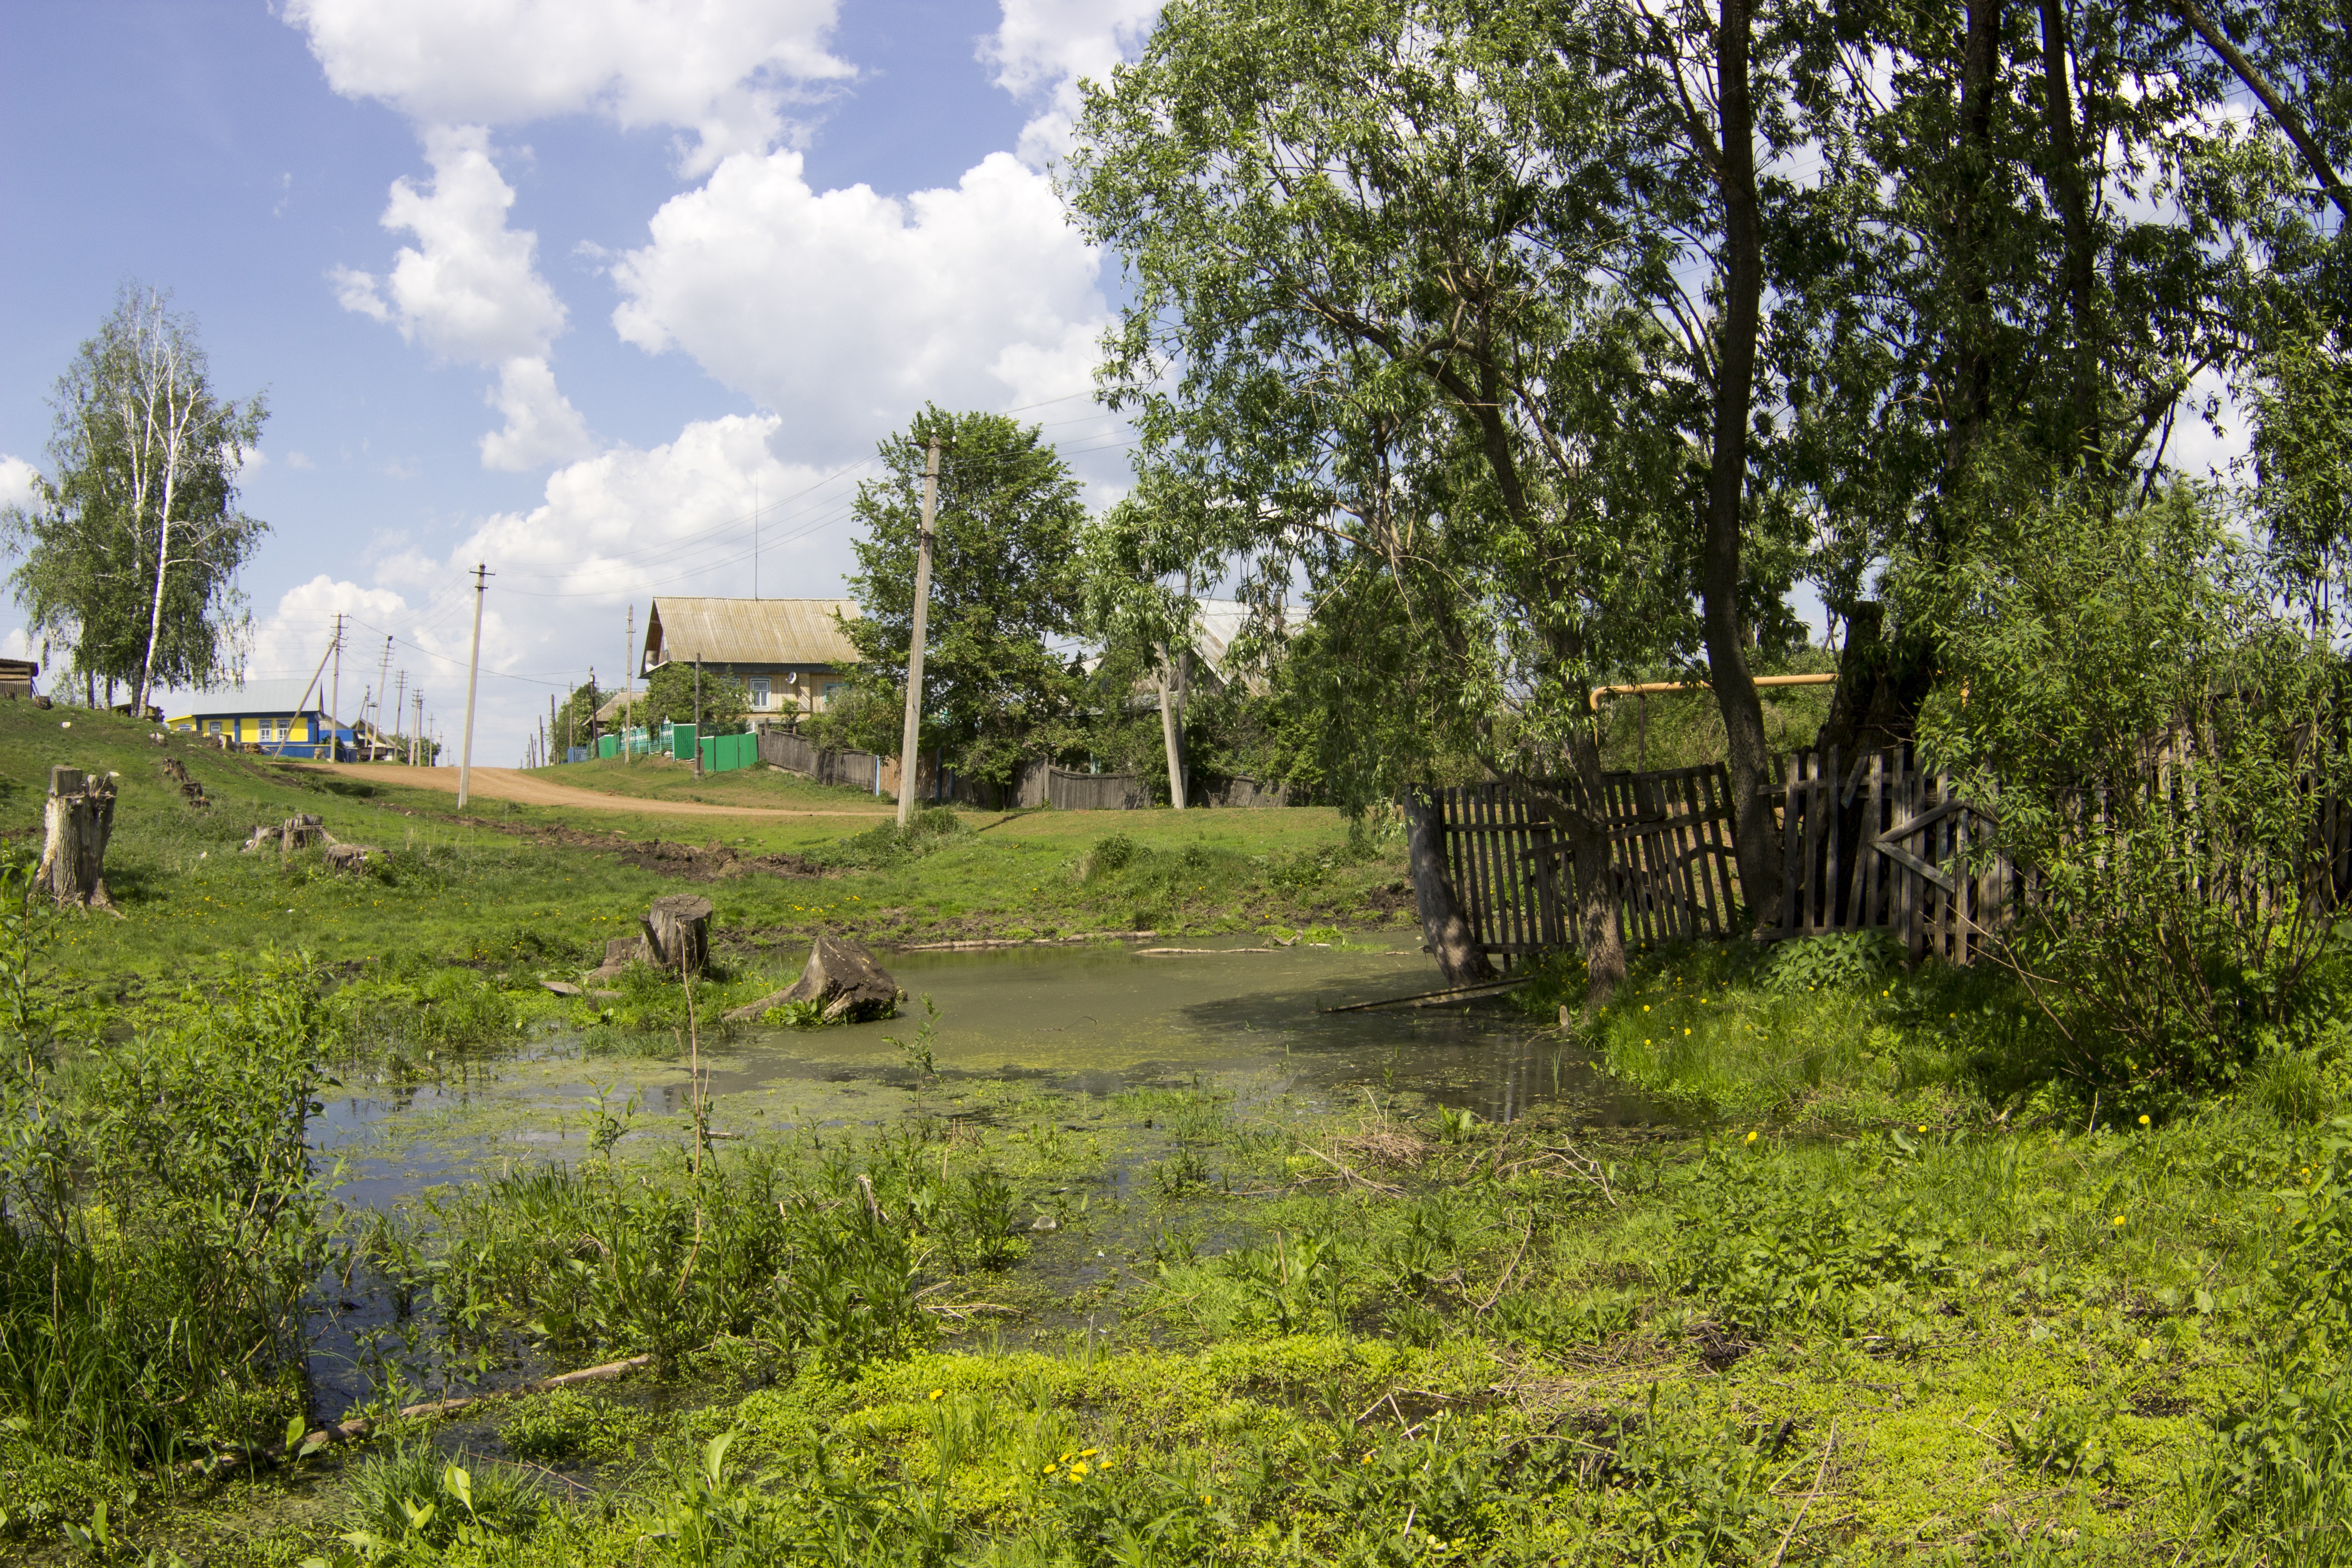
tree, swamp, street, farm, meadow, house, summer, village, birch, waterway, trees, wetland, estate, ecosystem, rural area